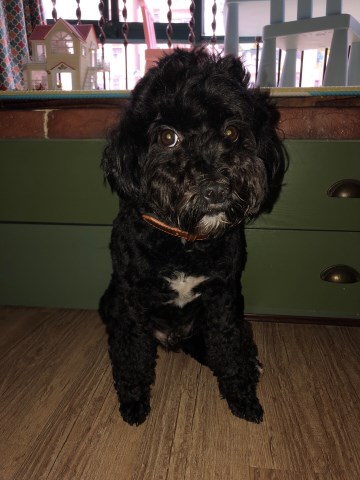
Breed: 2925-n000114-toy_poodle